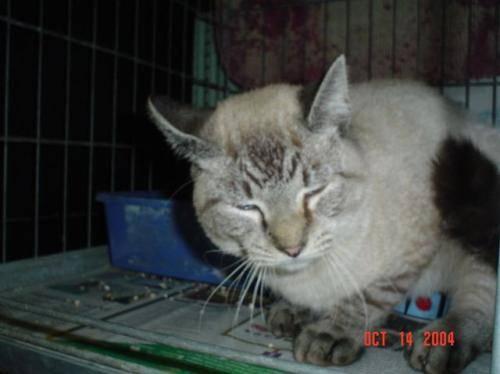
cat